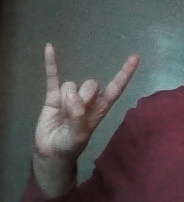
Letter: la